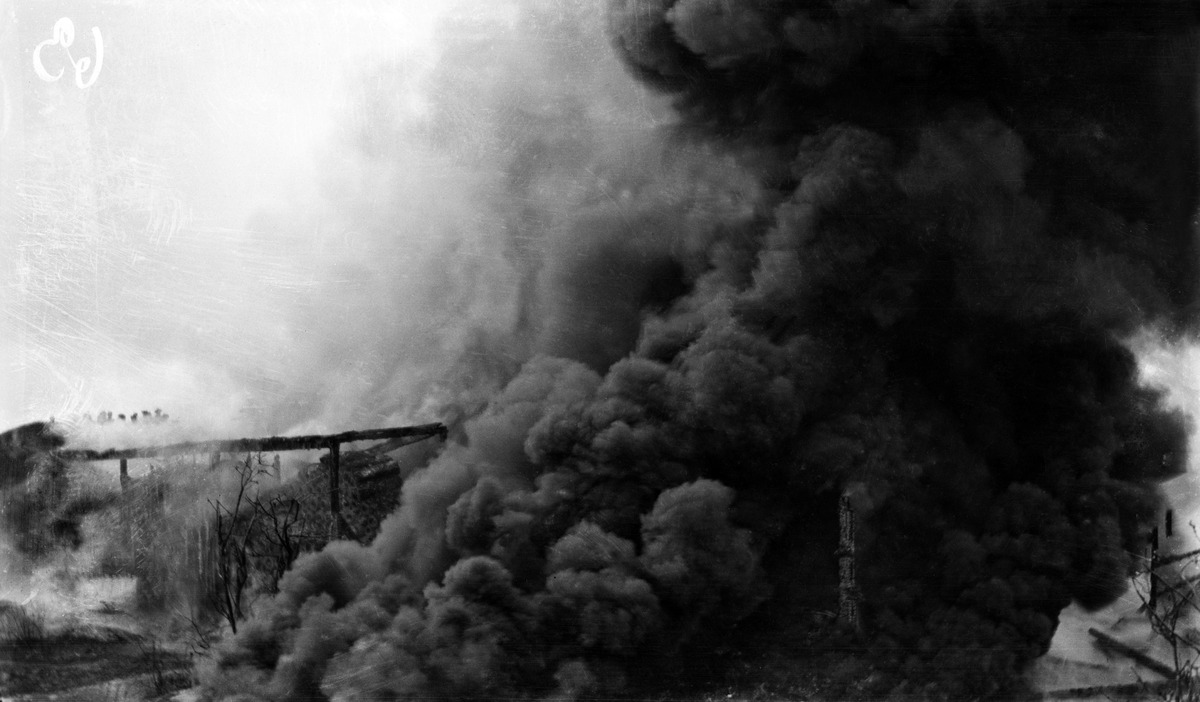
Tulipalo Töölössä
sisällön kuvaus: Tulipalo Töölössä. mustavalkoinen
Kuvaaja: Timiriasew, Ivan, valokuvaaja
Ajankohta: kuvausaika 1910 -luku
Paikka: Suomi, Uusimaa, Helsinki, Helsinki
Aiheet: tulipalot